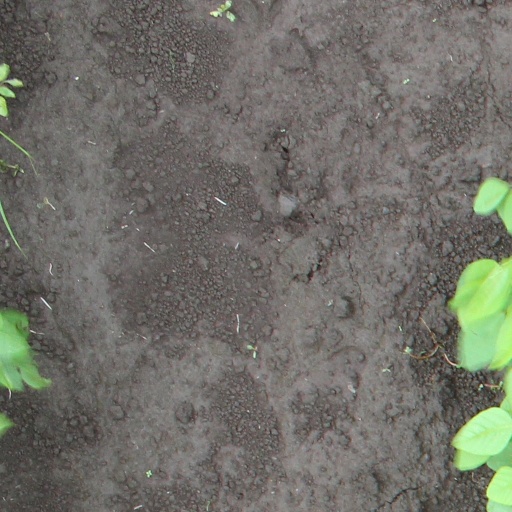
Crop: soybean